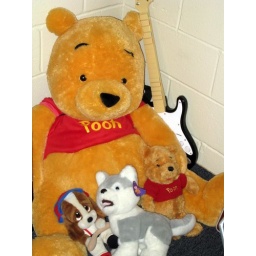
All my stuffed animals in the room. All my mickey, disney, and hello kitty dolls are in my parents house in the philippines :(